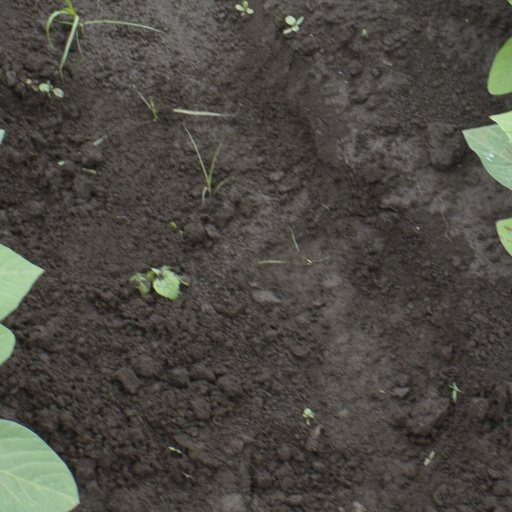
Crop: soybean